Binalonan

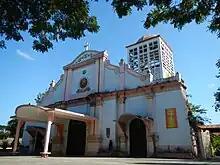
1841 Parish of the Holy Child Church

The 1841 (19th century architecture) Santo Niño Parish Church, in under the jurisdiction of the Roman Catholic Archdiocese of Lingayen-Dagupan, Roman Catholic Diocese of Urdaneta. Its Feast Day is 3rd Sunday of January, with Parish Priest, Father Elisar Christopher M. Itchon and Parochial Vicar, Father Jun G. Laya and Vicar Forane, Father Elpidio F. Silva Jr.